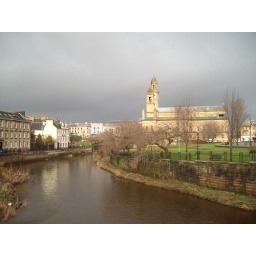
more of the dark sky over the river cart &amp;amp; Paisley town centre